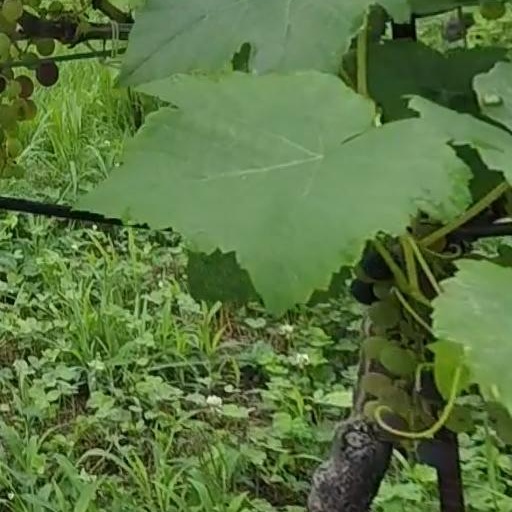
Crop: grape